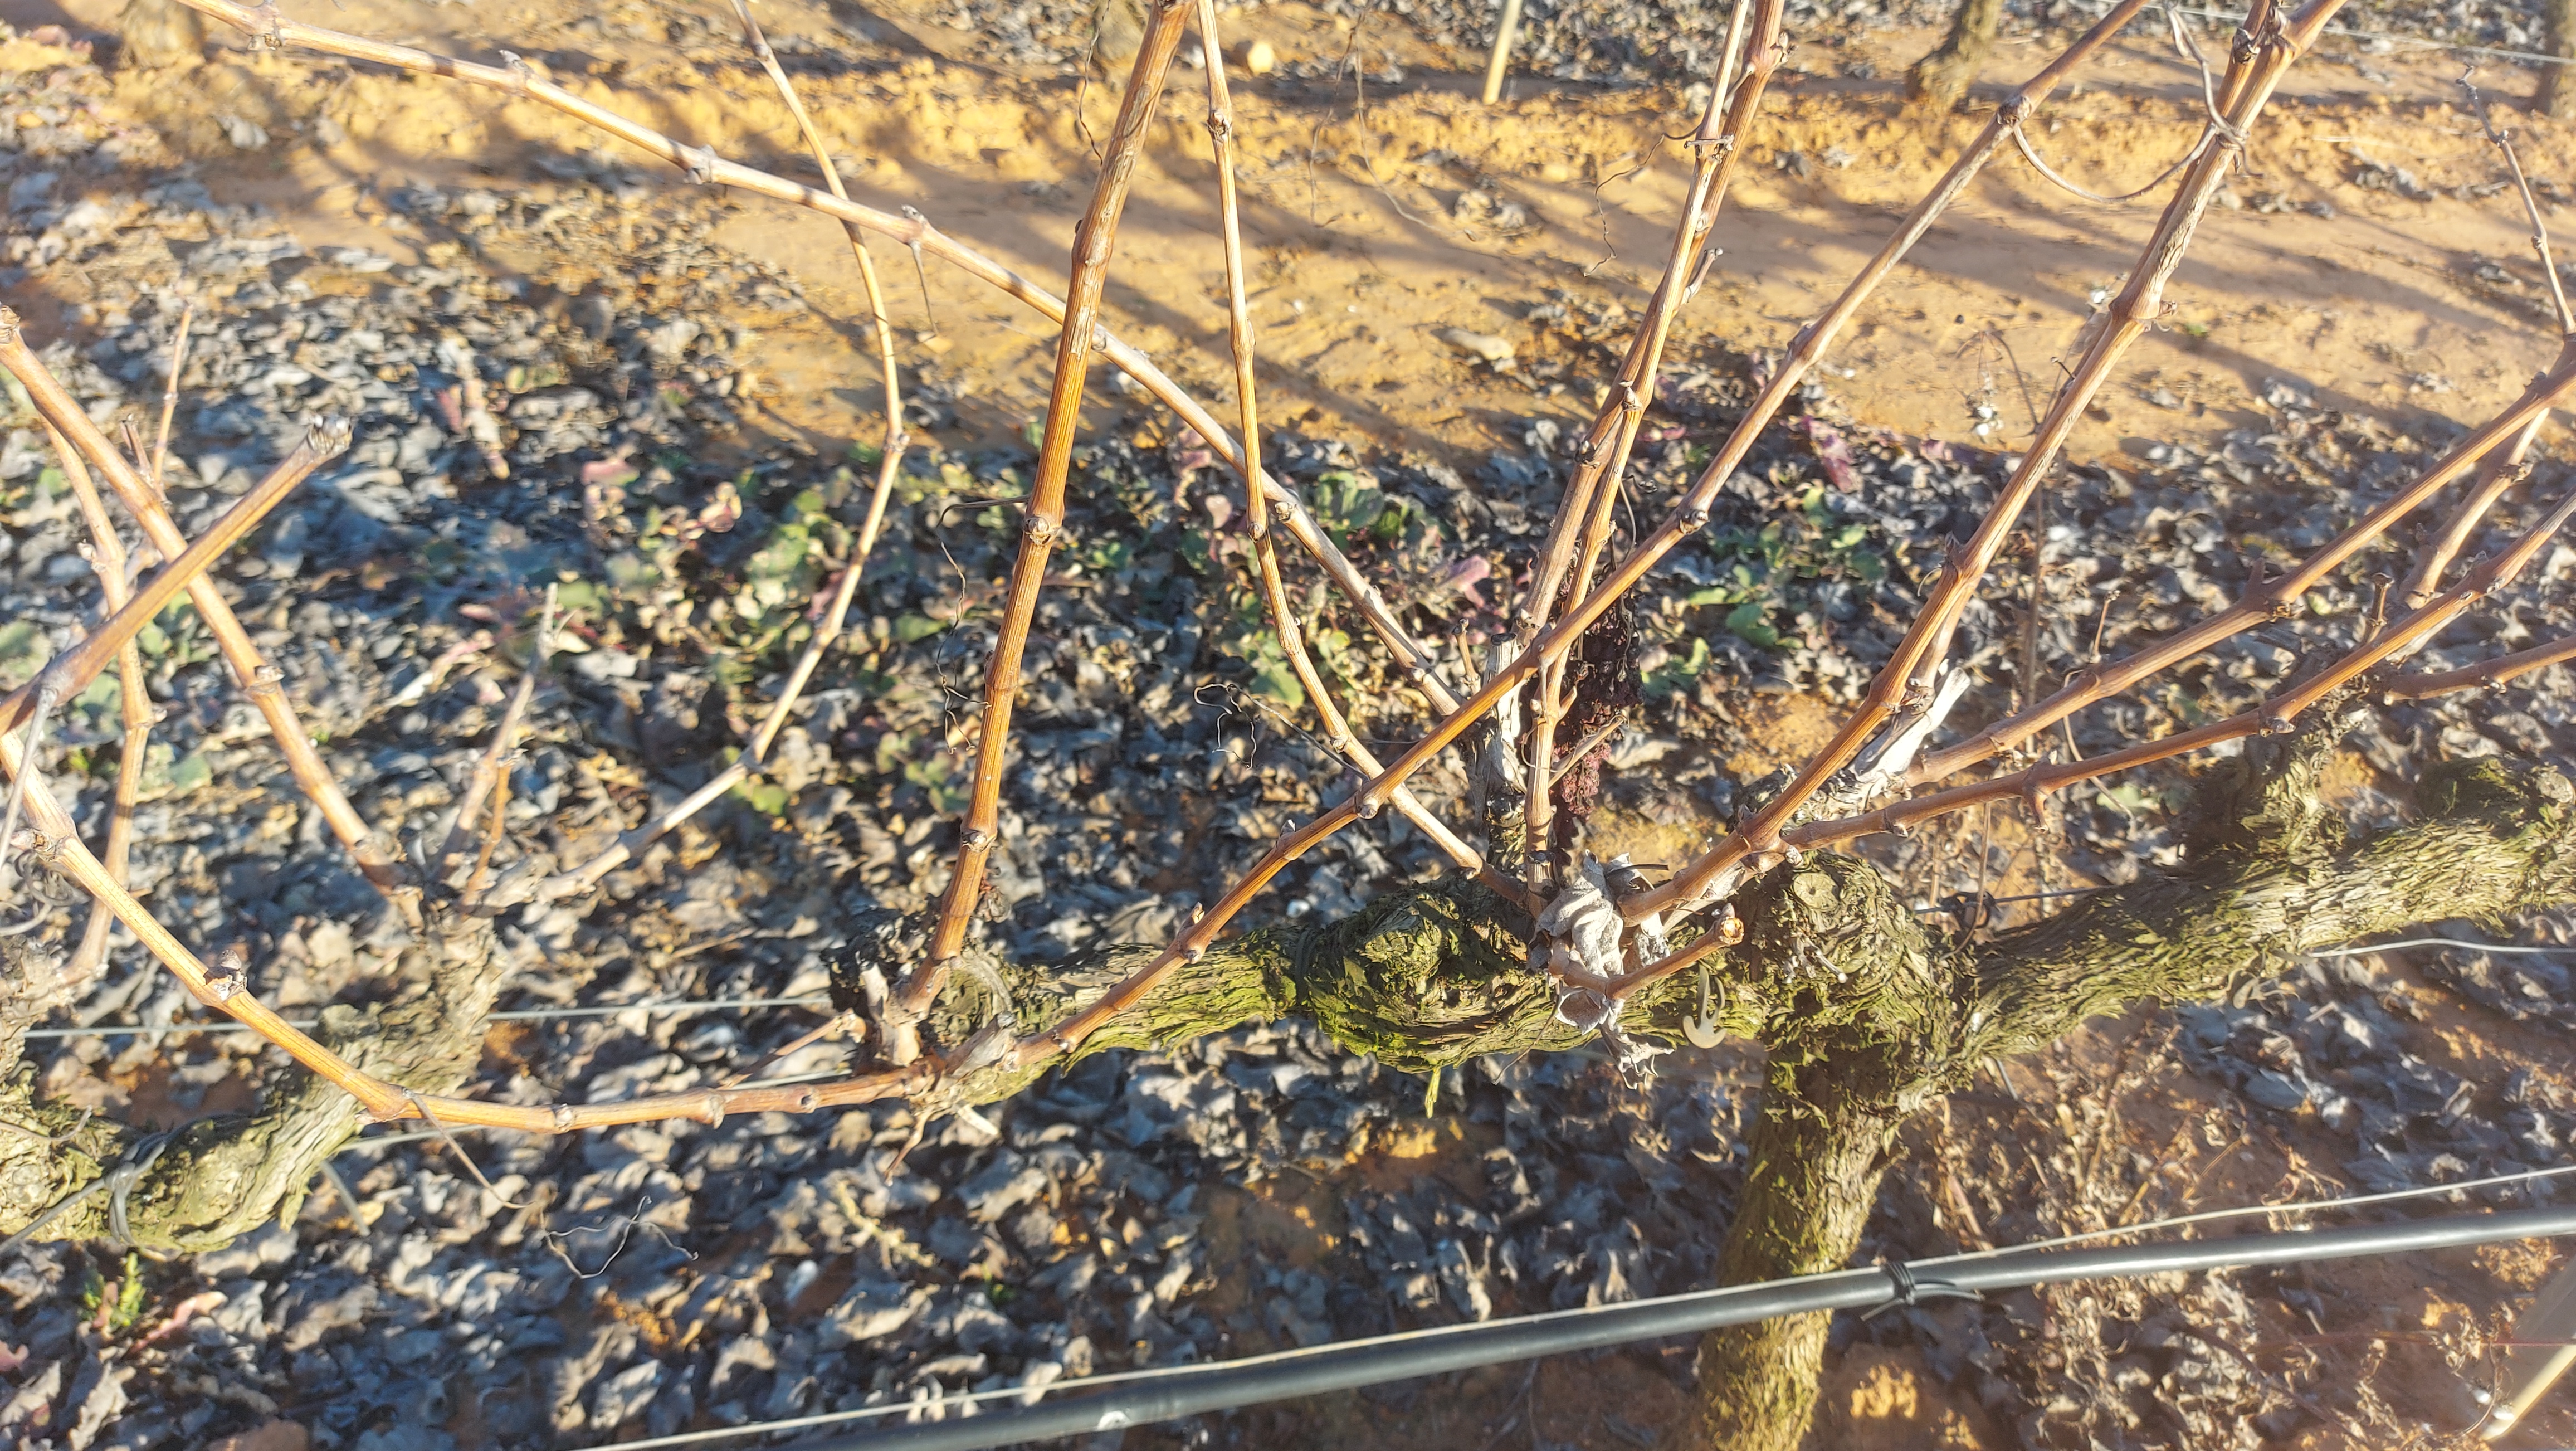
Unpruned shoots: 16
Pruned shoots: 0
Trunks: 2